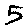
Label: 5